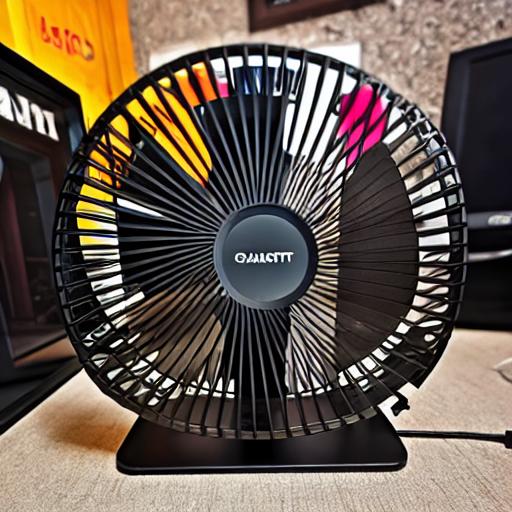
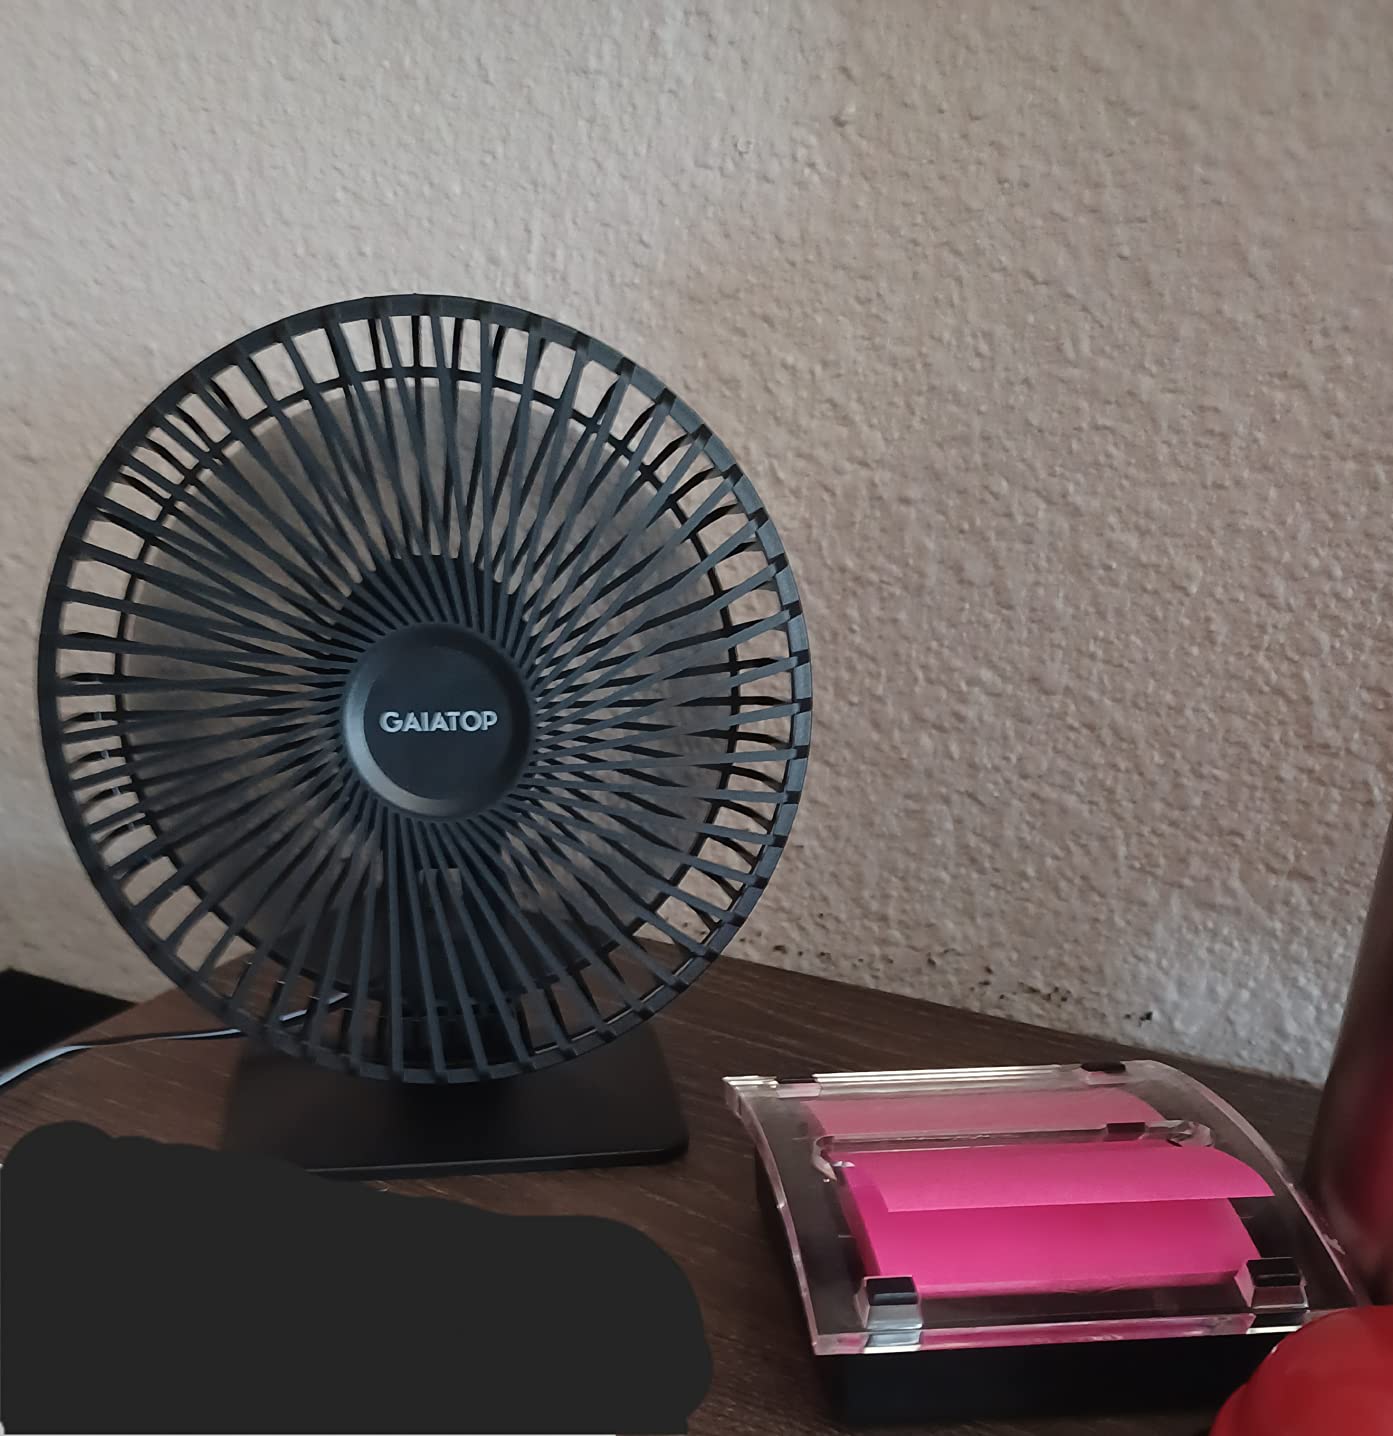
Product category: fan
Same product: no